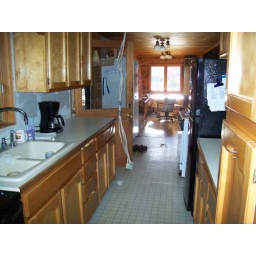
looking through the kitchen to the dining area in the main room of the big house